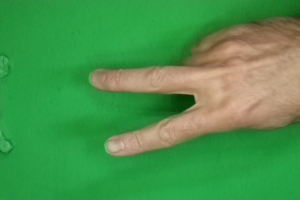
Label: scissors